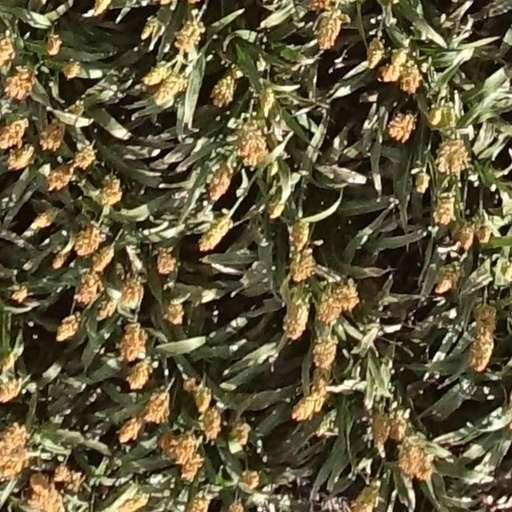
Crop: sorghum